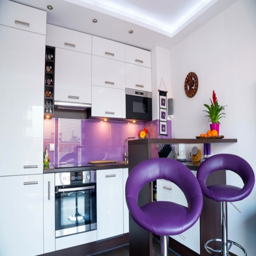
kitchen design ideas - more space in the small kitchen